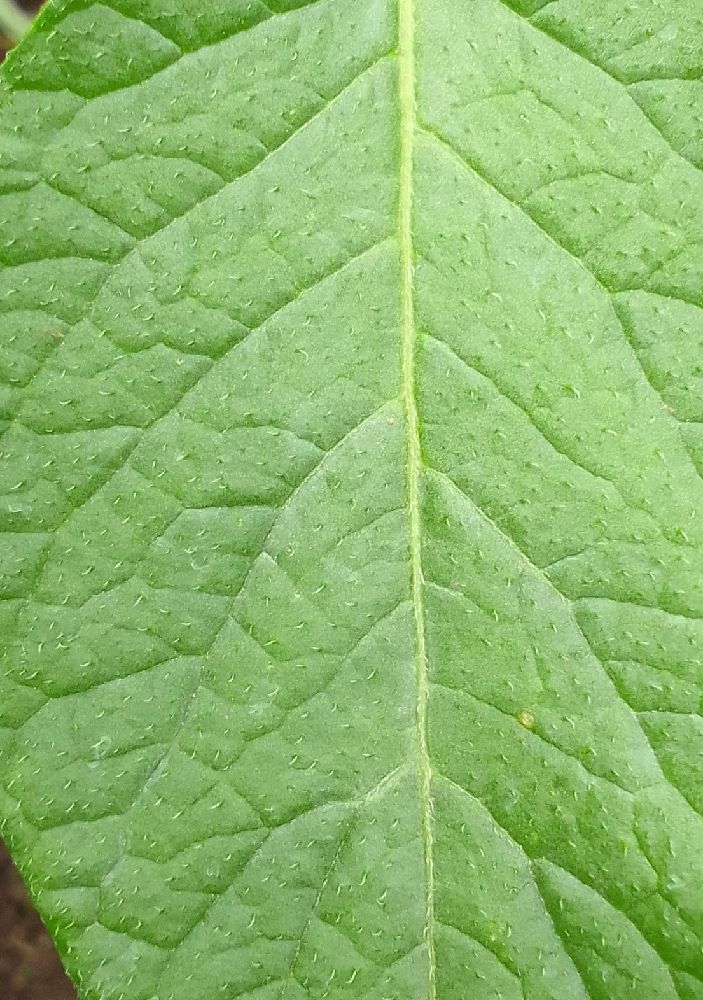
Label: Healthy